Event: Nepal Earthquake
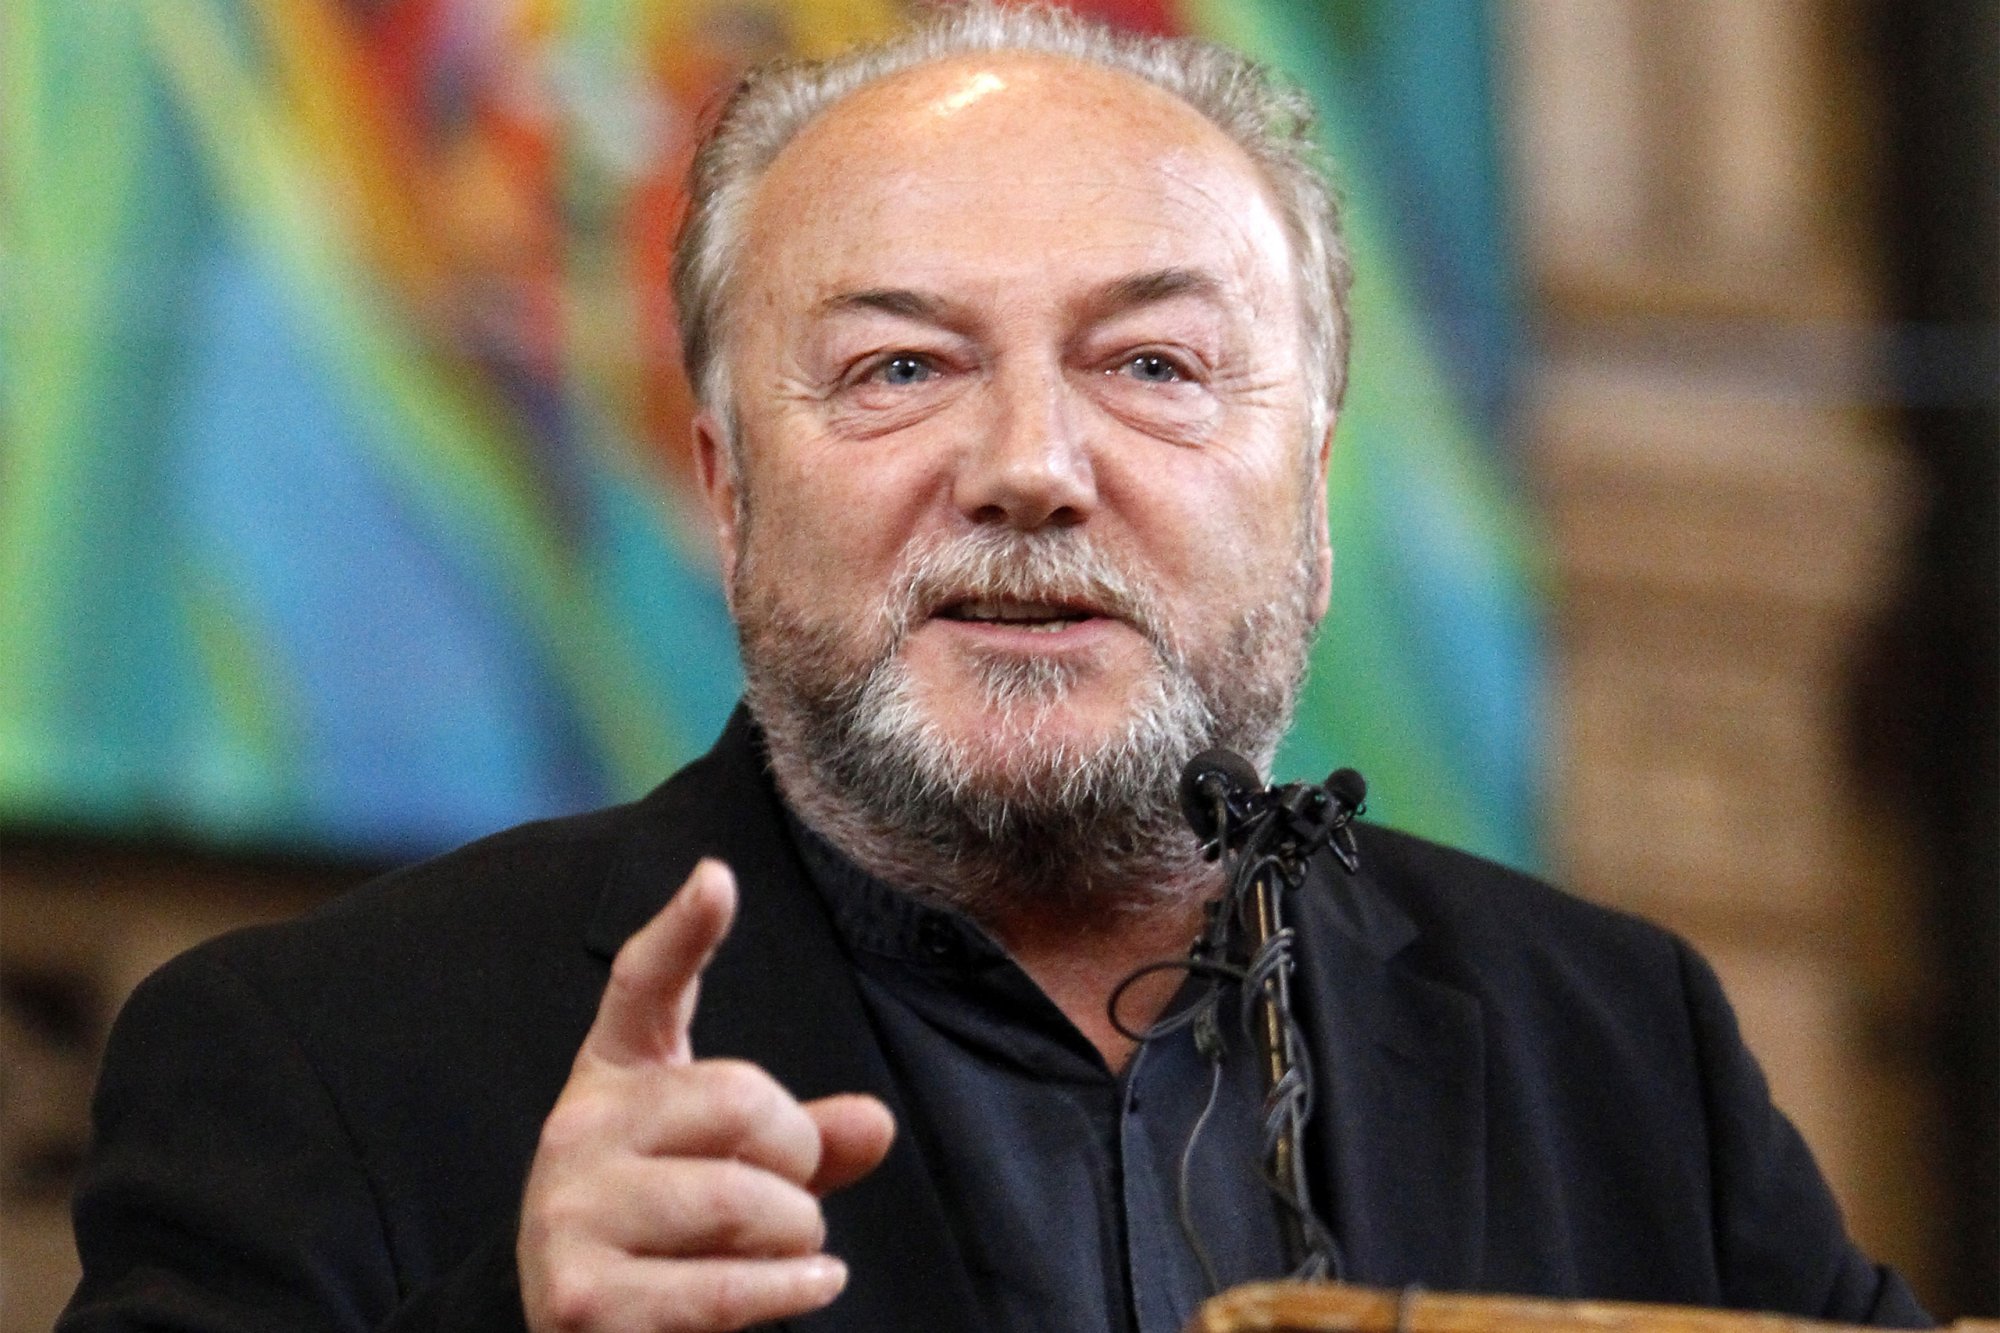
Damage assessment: no_damage